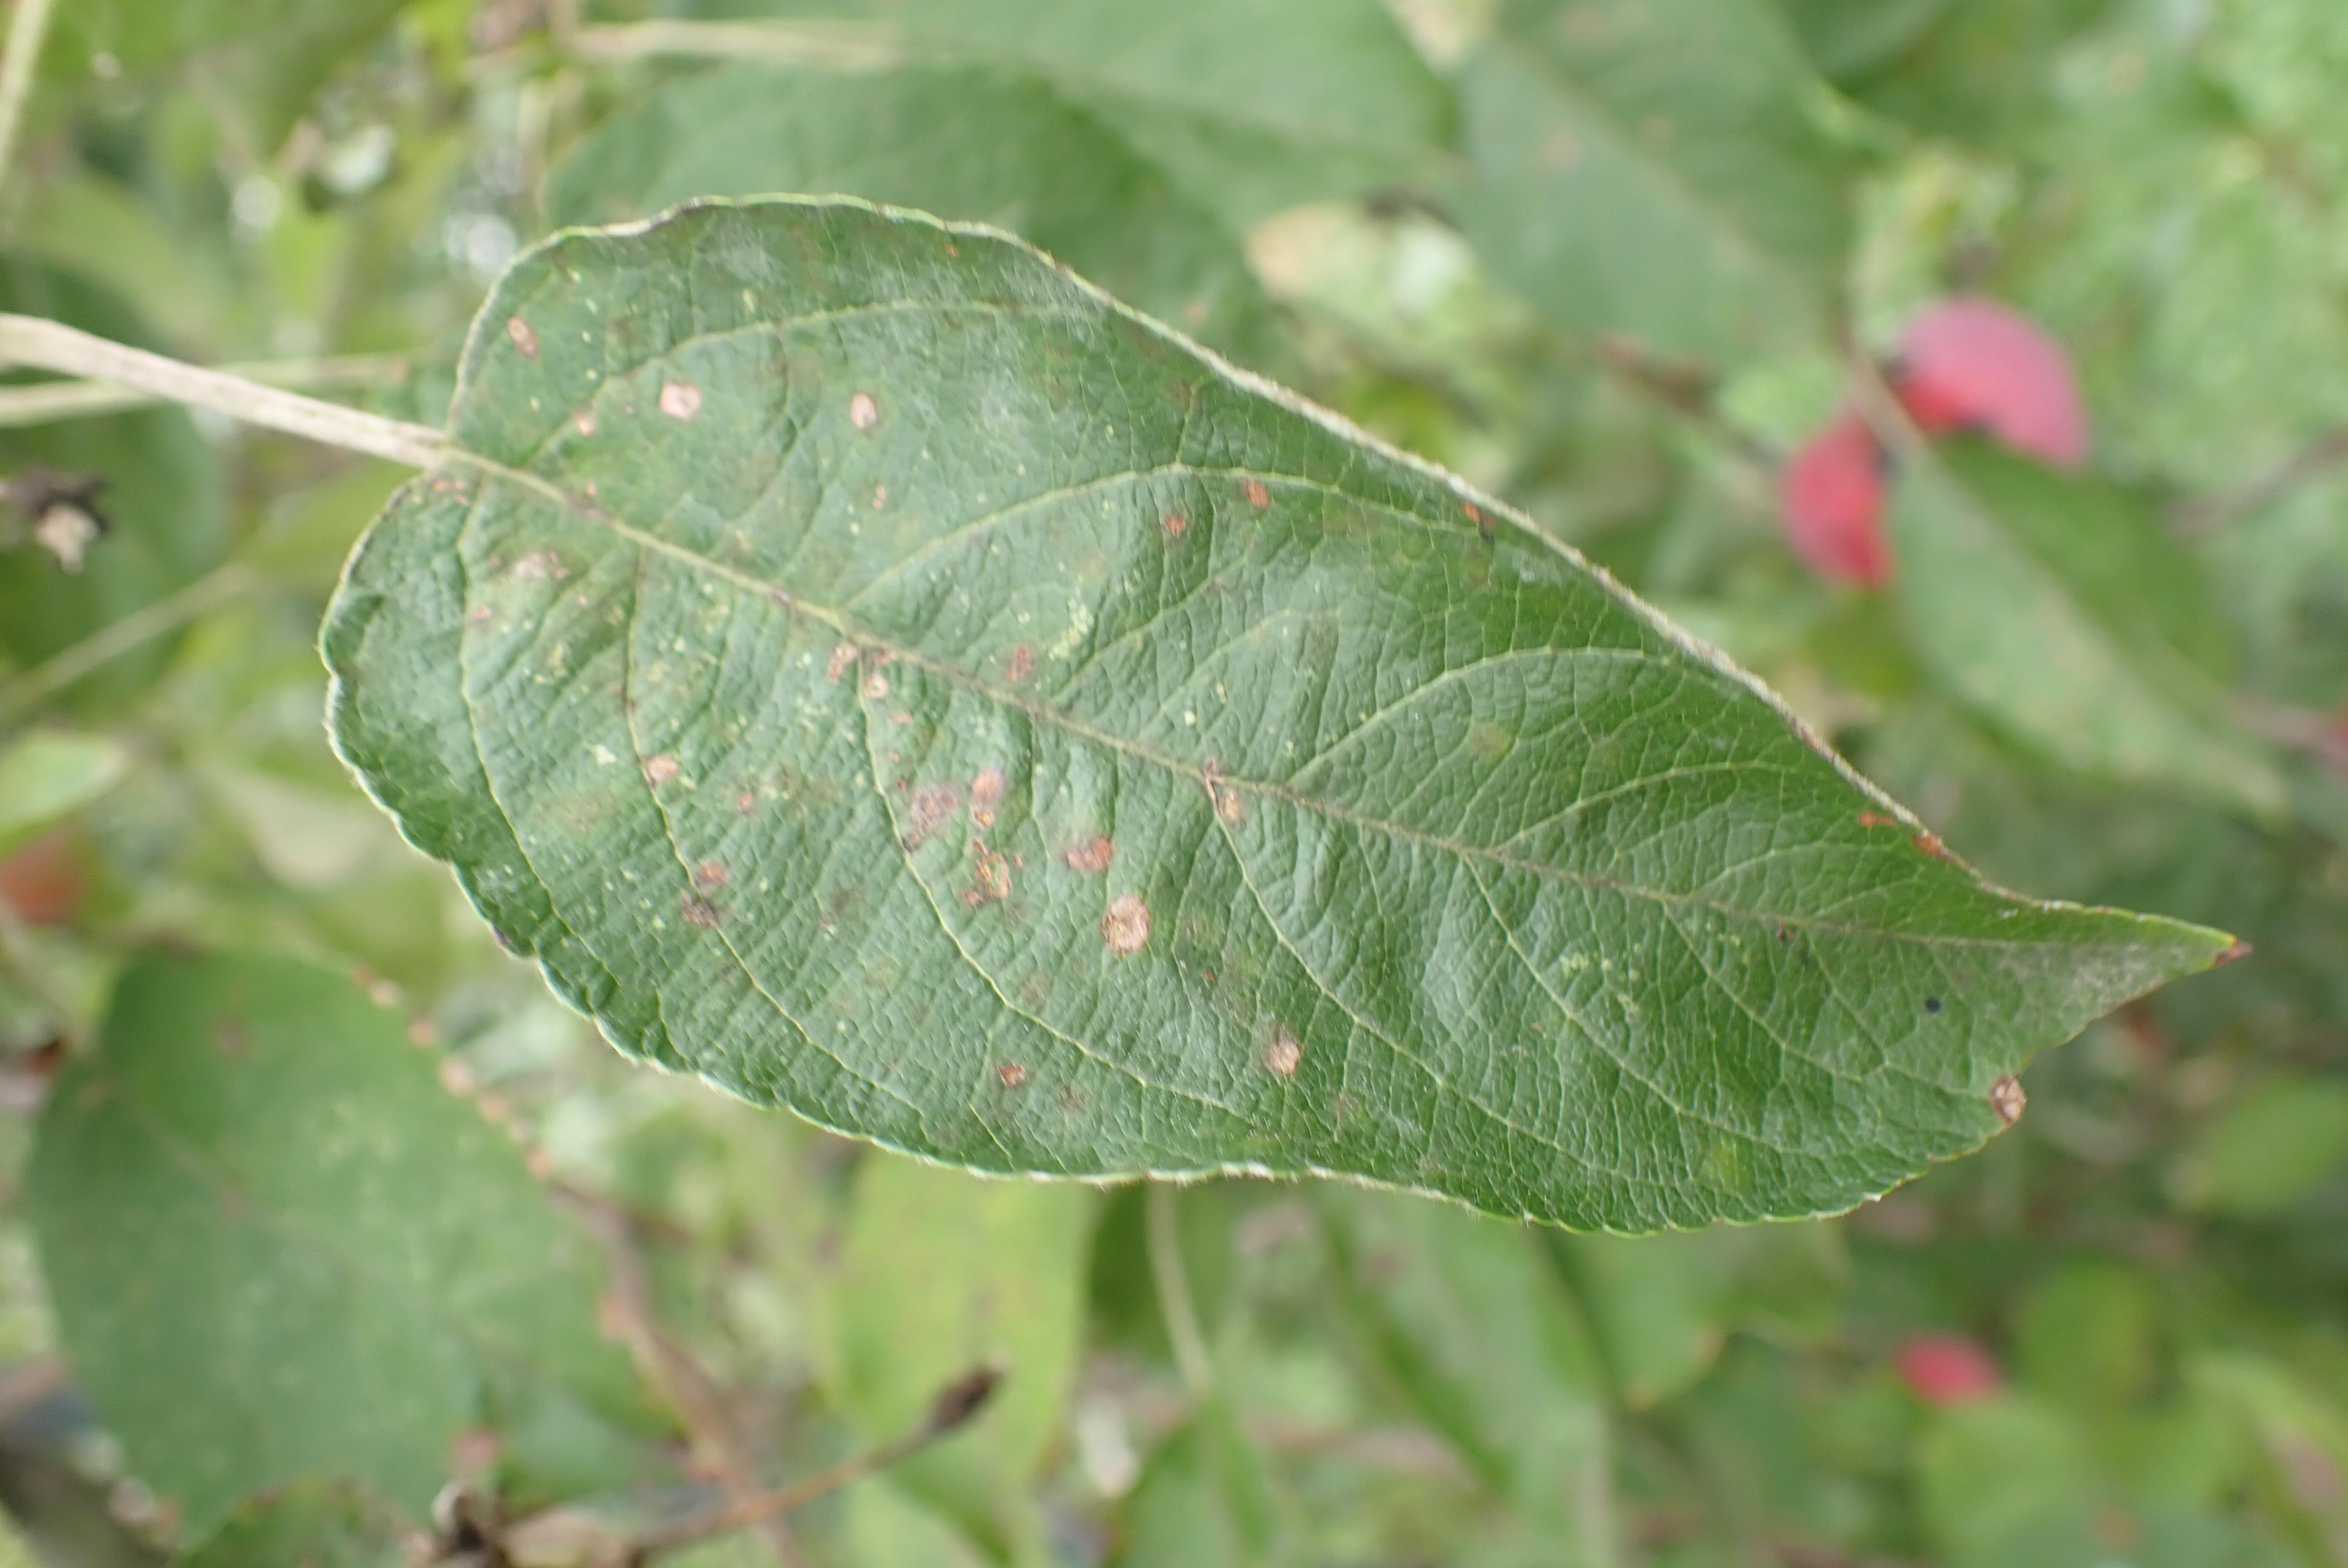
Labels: complex